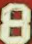
Number: 8